Volkhovsky District

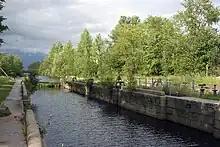
A lock of the Old Ladoga Canal (disused) in the town of Novaya Ladoga.

Volkhov (railway stations Volkhovstroy I and Volkhovstroy II) is an important railway hub. One railway line connects in with Saint Petersburg (Moskovsky Rail Terminal), and Volkhovstroy I is the terminal station of suburban trains from Saint Petersburg. To the east, a railway line continues to Vologda via Tikhvin and Cherepovets. Another railway line passing through Volkhov connects Chudovo in the south and Lodeynoye Pole, Petrozavodsk, and ultimately Murmansk in the north. In Chudovo, it connects to railway between Saint Petersburg and Moscow, so that all traffic between Moscow and Murmansk proceeds via Volkhovstroy.